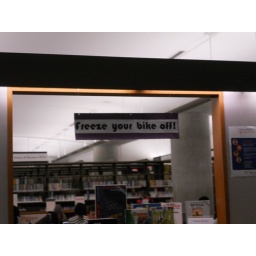
sign in the library